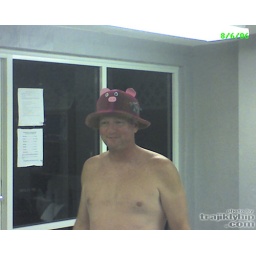
Dr. Cooper Beazley in his new pink pig hat bought for him in Key West, Florida.